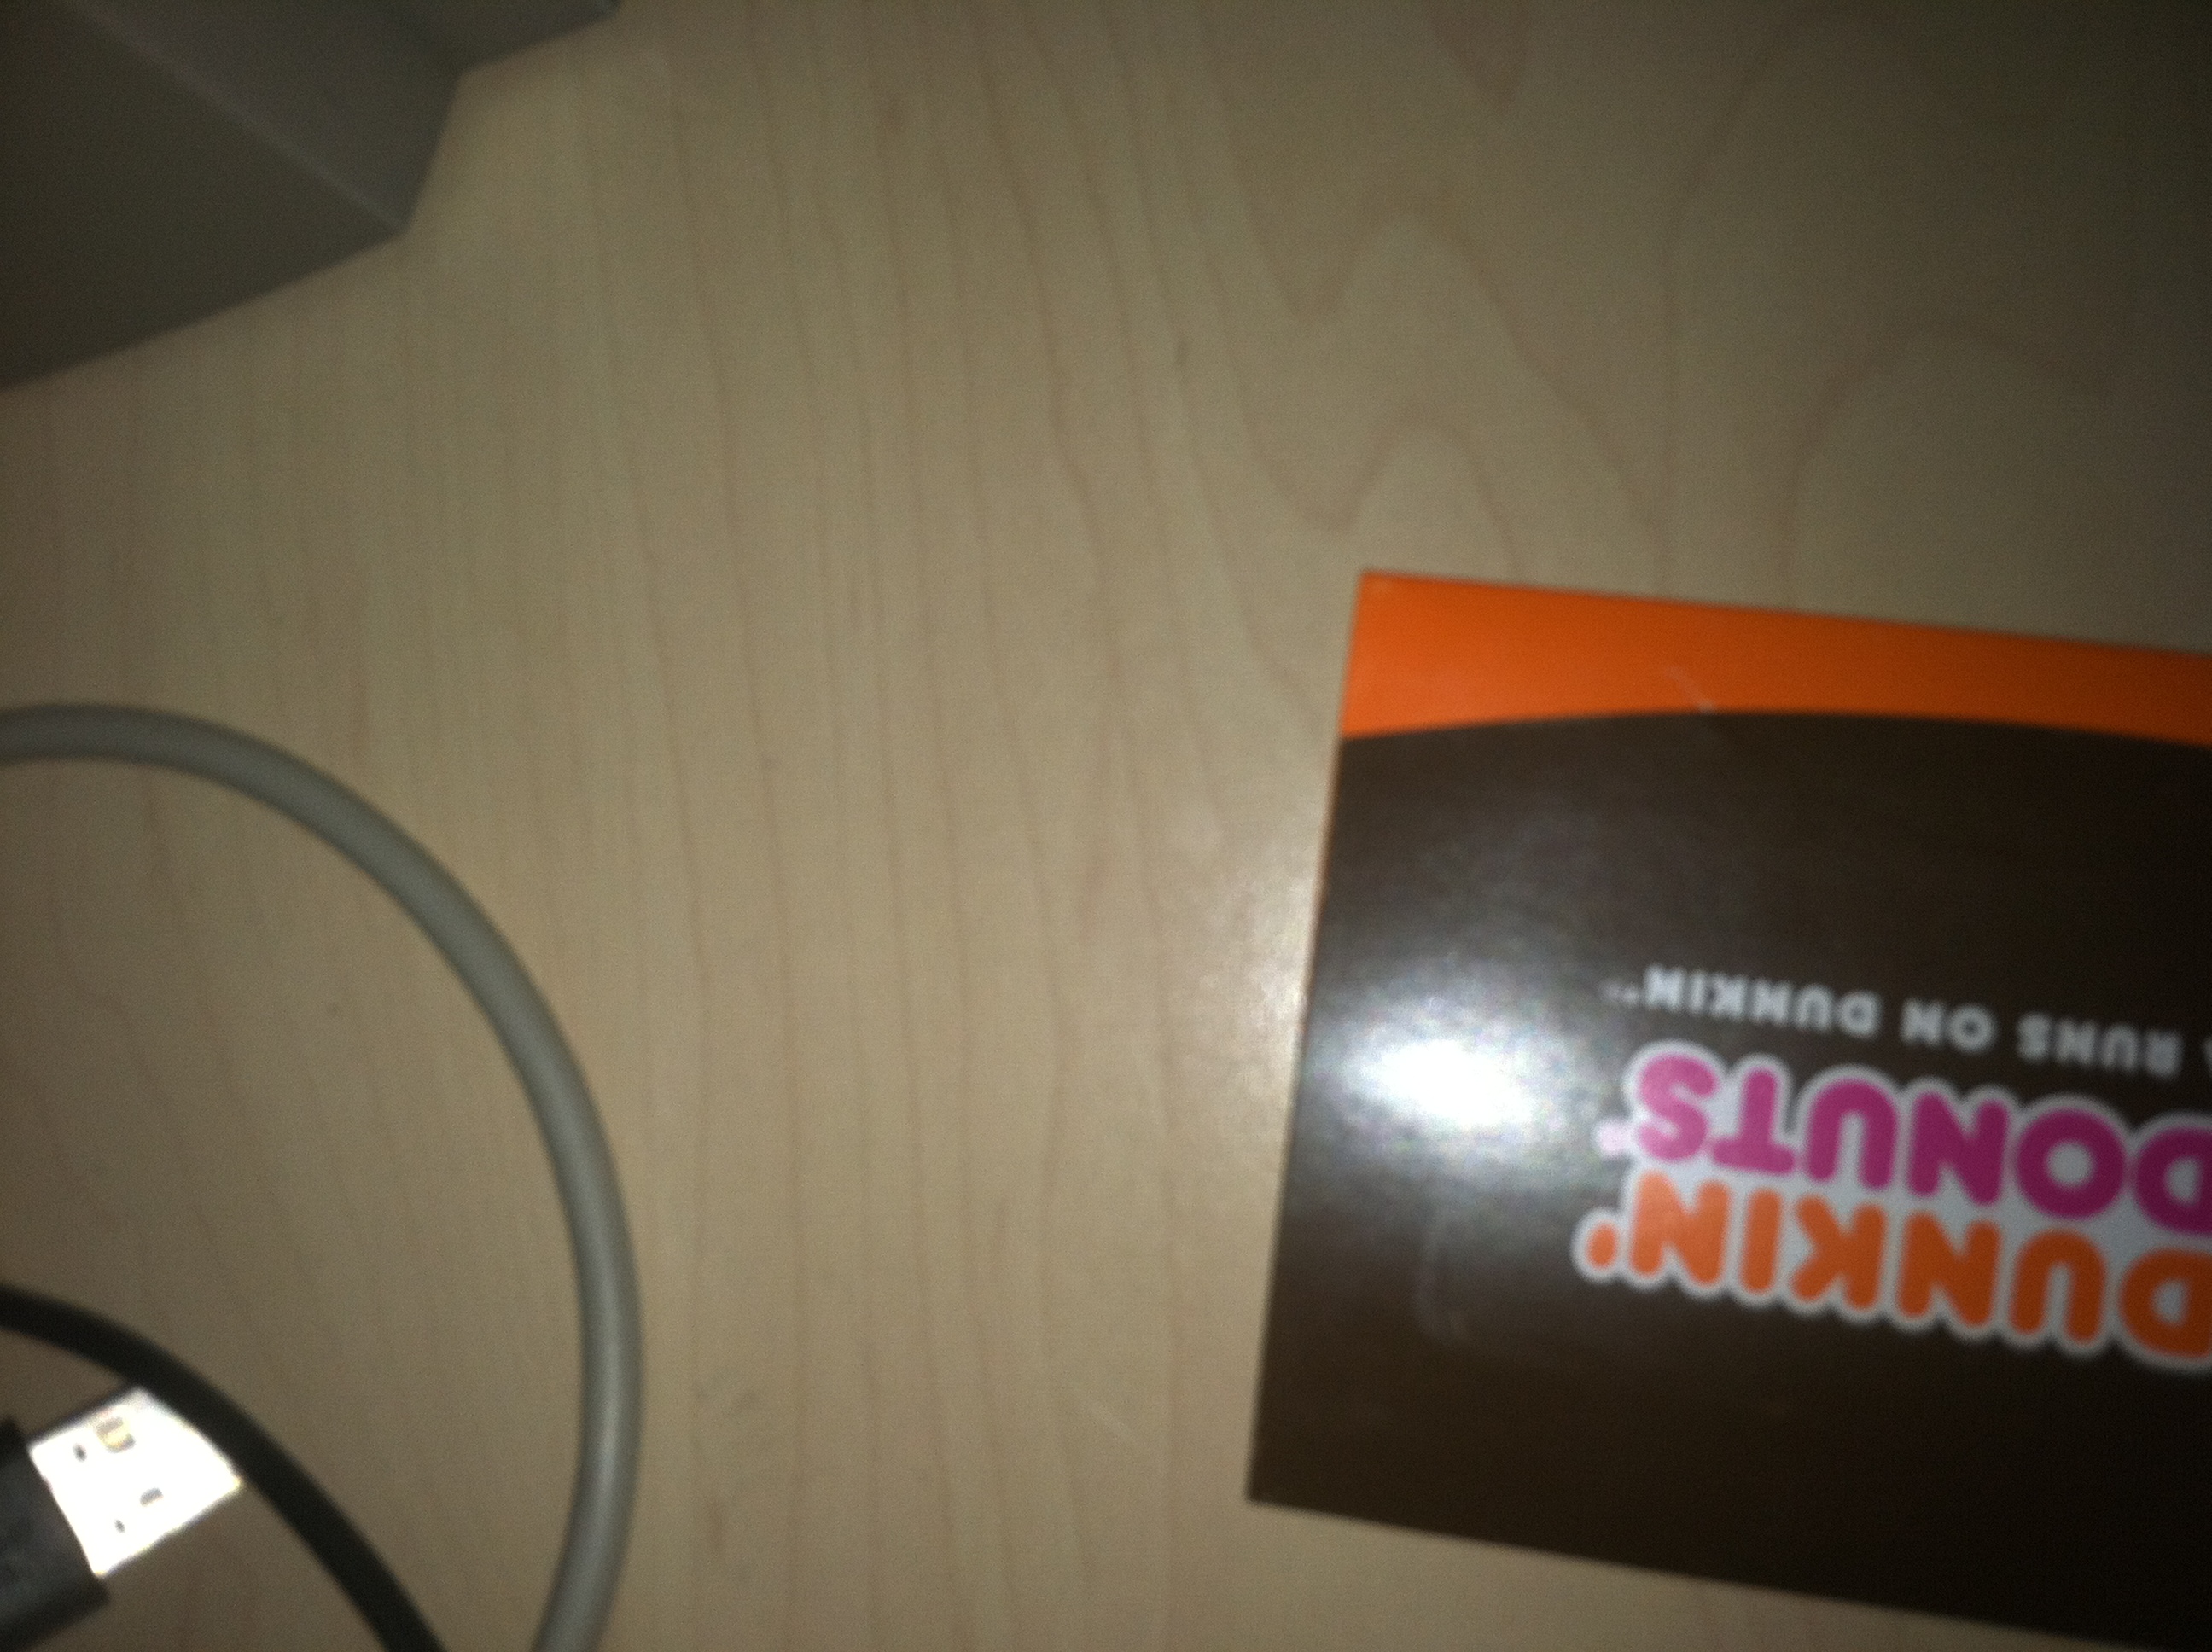Question: What gift card is this?
Answer: dunkin donuts